Douglas Volk

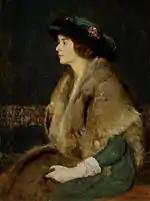
"Marion, Portrait of the Artist's Daughter" (1914), University of Rochester

Critic Charles H. Caffin found Volk's historicist work formulaic but sincere:Generally, he paints a bit of the pine forest, rude and solemn, and places in it a girl or boy; with such differences of motive as are suggested by the titles "Song of the Pines," "Thoughts of Youth," "The Woodland Maid." The figures are types of healthful beauty, with earnest faces and large eyes peering into the beyond. The spirit of the nation's past and of its best hopes for the future seem to be figured in these types. The sober dignity of the color schemes, warm browns, rich woodland greens and glimpses of brilliant blue, enforce the serene impressiveness of these pictures. One realizes that they are the outcome of a sincere and purposeful mind.